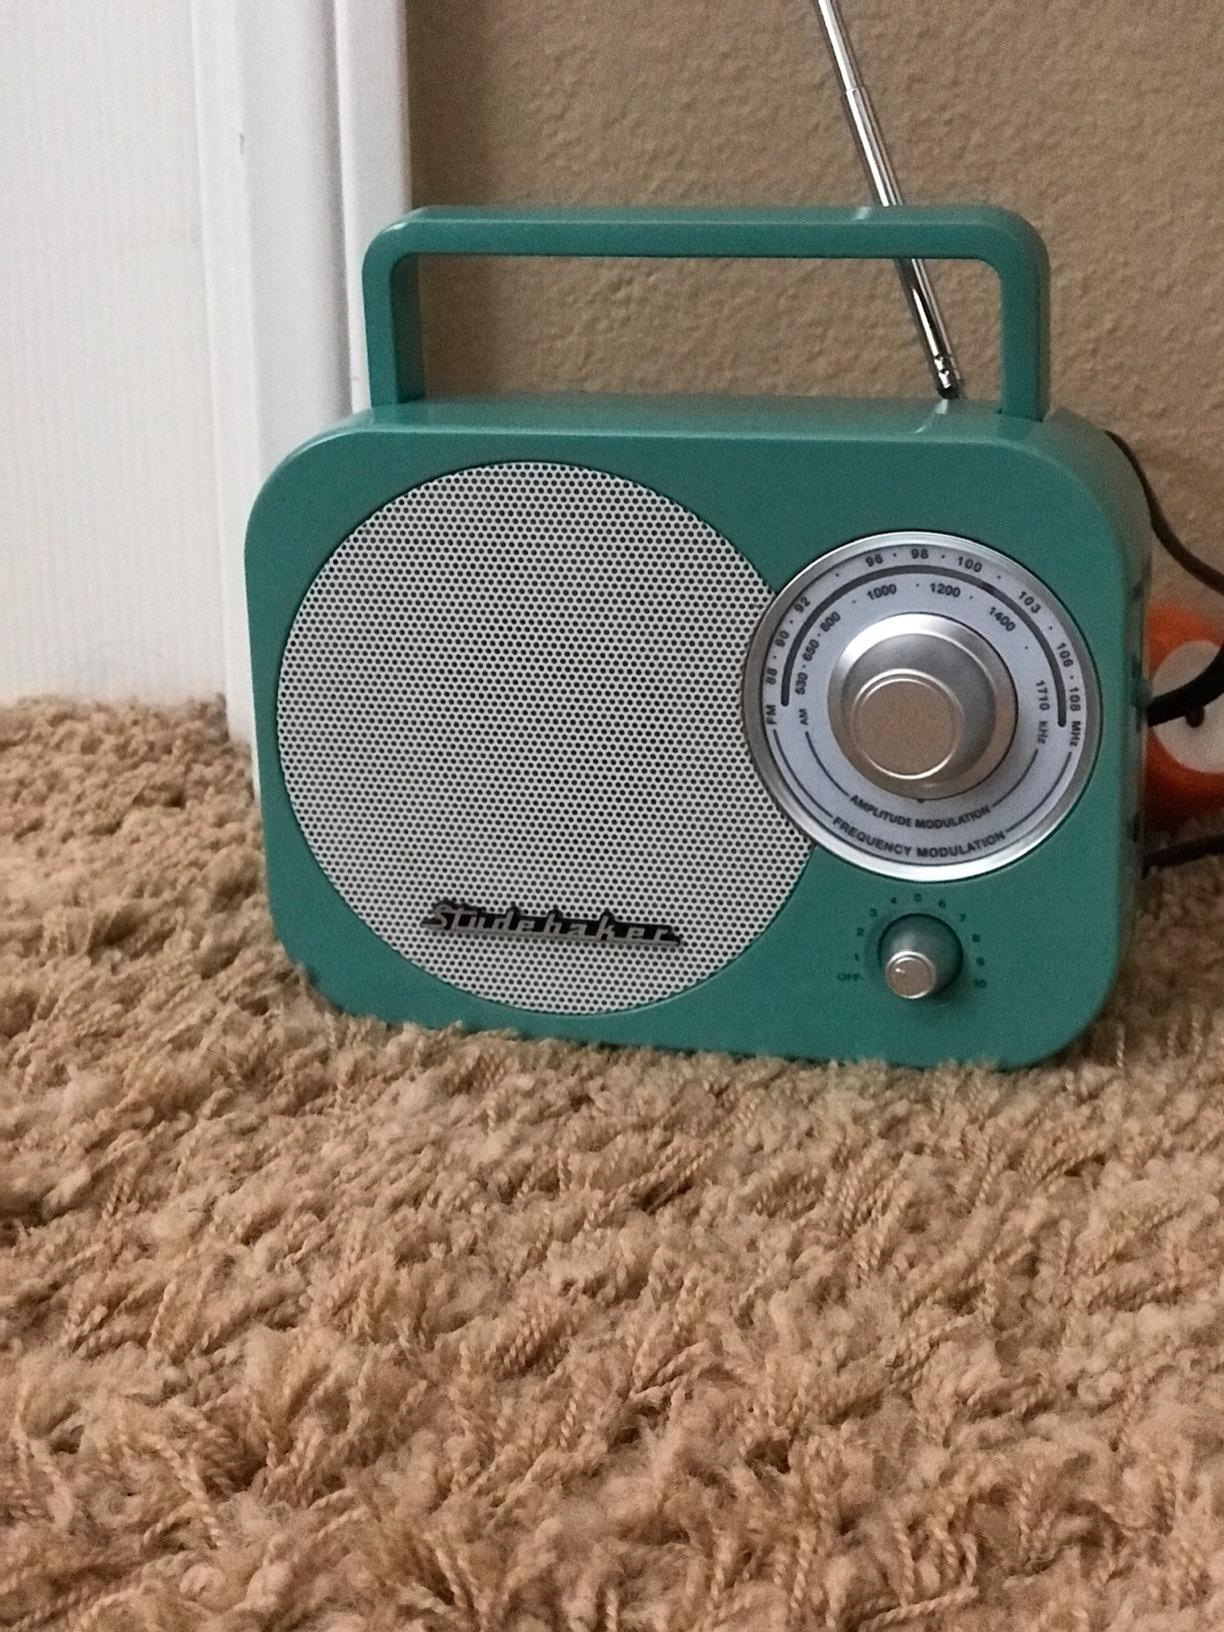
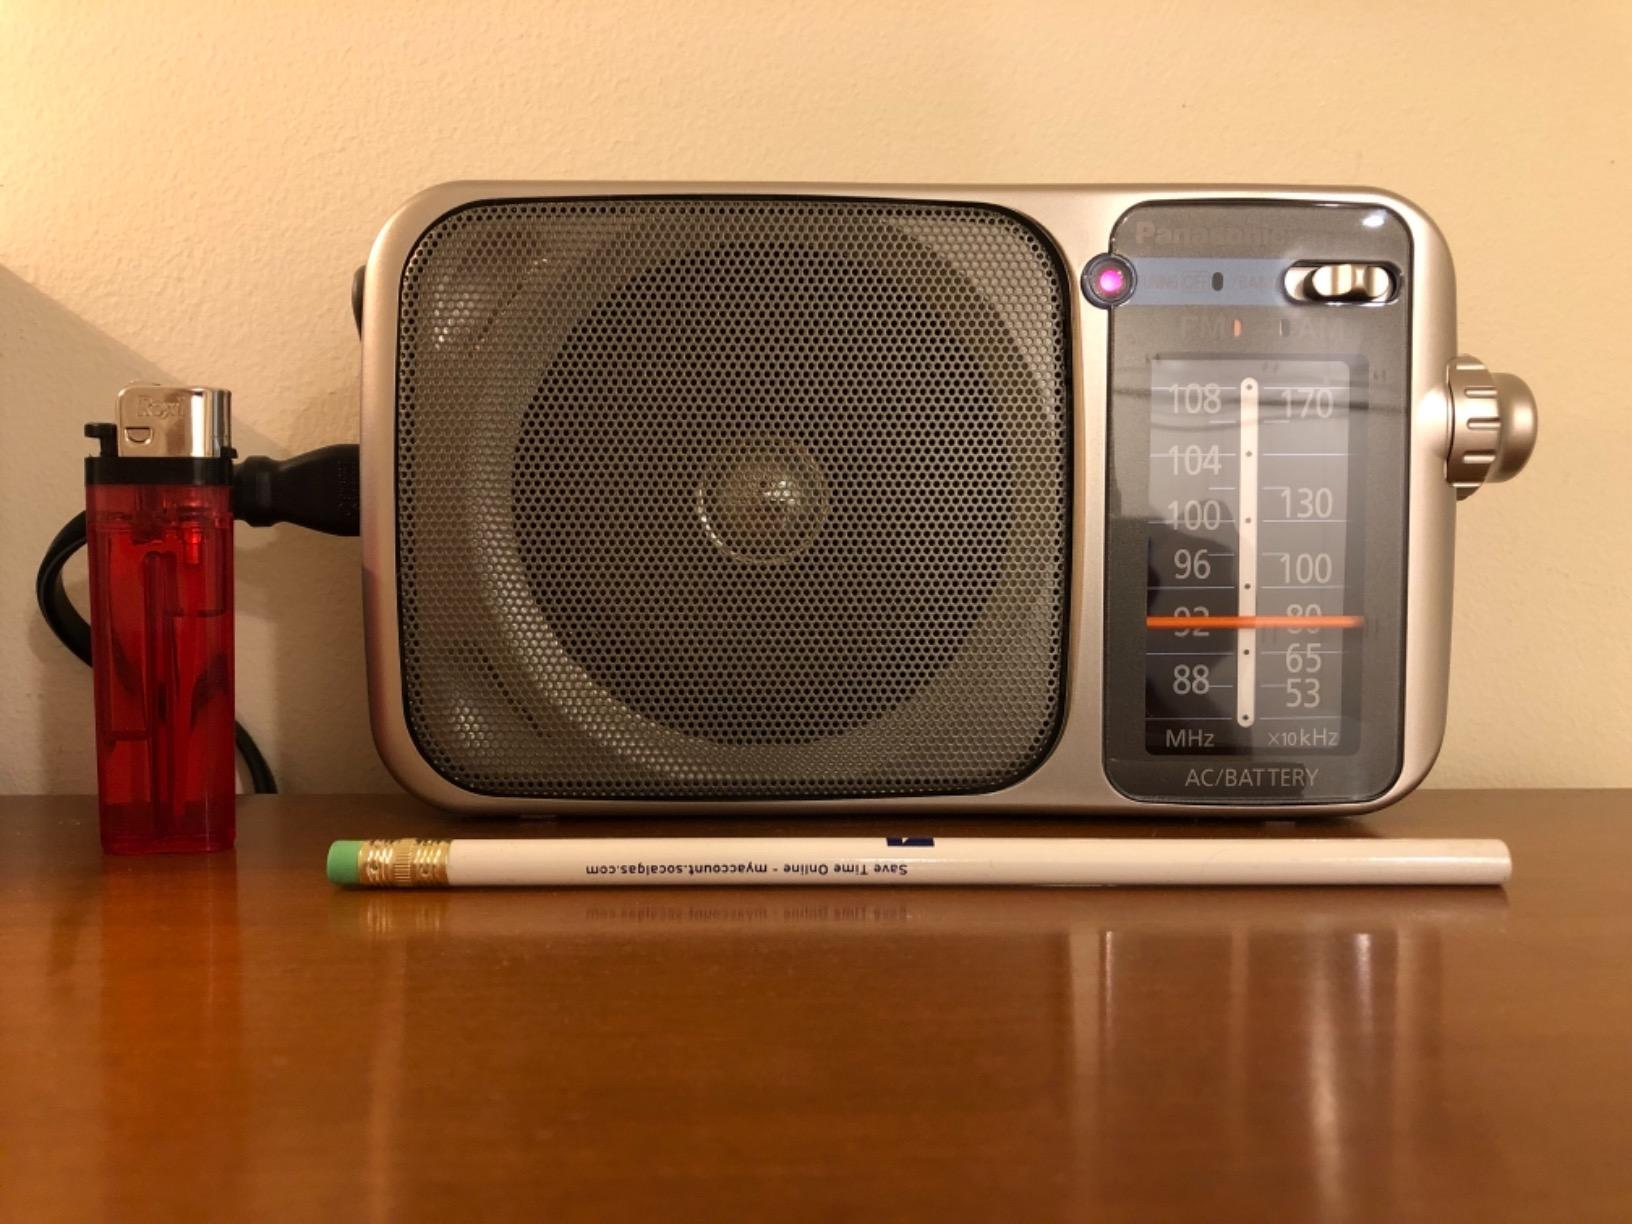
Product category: radio
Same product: no